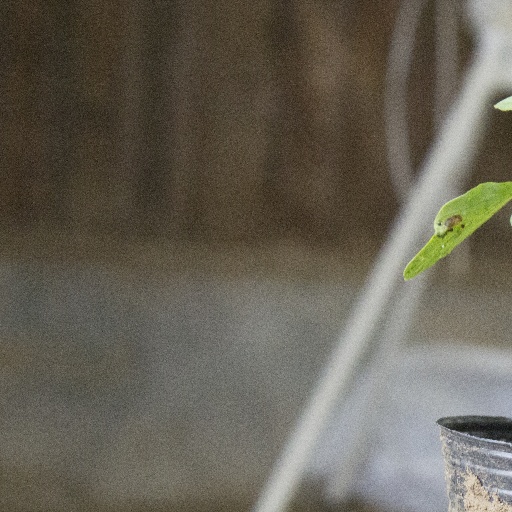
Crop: soybean